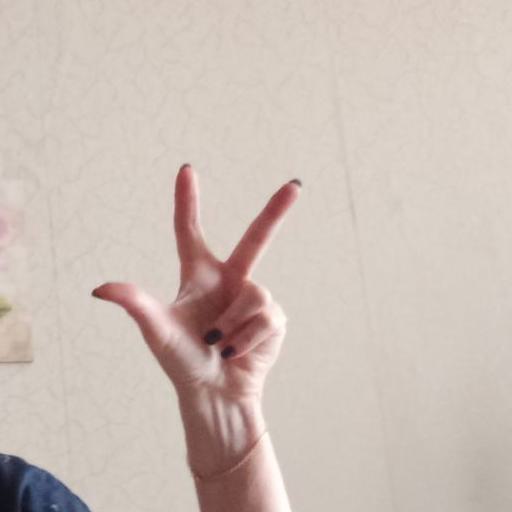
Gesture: three2